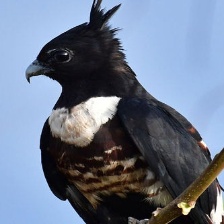
Species: BLACK BAZA
Scientific name: AVICEDA LEUPHOTES